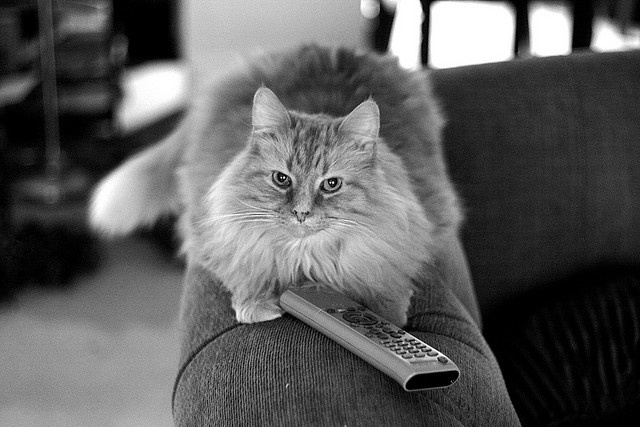
A fluffy cat laying on the arm of a couch.
A black and white photo of a cat with a remote control.
A cat is laying on the couch arm by a remote control.
A cat is sitting on the arm of a chair with a remote.
A cat sitting on a couch arm next to a remote control.